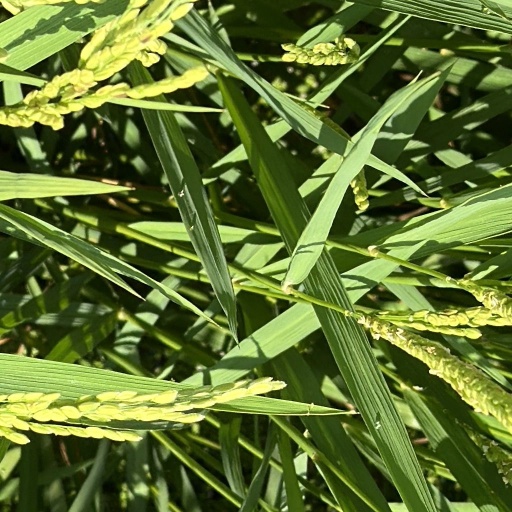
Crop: rice